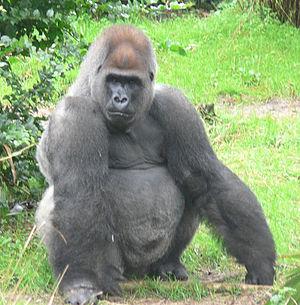
Pangani Forest Trail est une attraction zoologique du parc Disney's Animal Kingdom. Cette attraction est le pendant africain de Maharajah Jungle Trek, dans la section asiatique du parc.